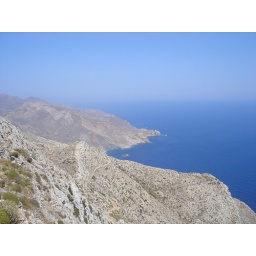
rocks in blue